Attempted exclusion of Egon Kisch from Australia

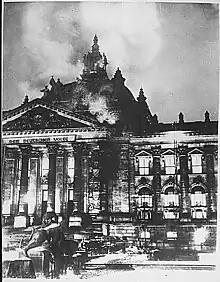
Kisch was one of many members of the Communist Party of Germany arrested following the Reichstag fire; he was detained in Spandau Prison before being expelled from Germany

In late 1934 and early 1935, the United Australia Party government of Joseph Lyons failed to exclude Egon Kisch, a member of the Communist Party of Germany, from entering Australia.